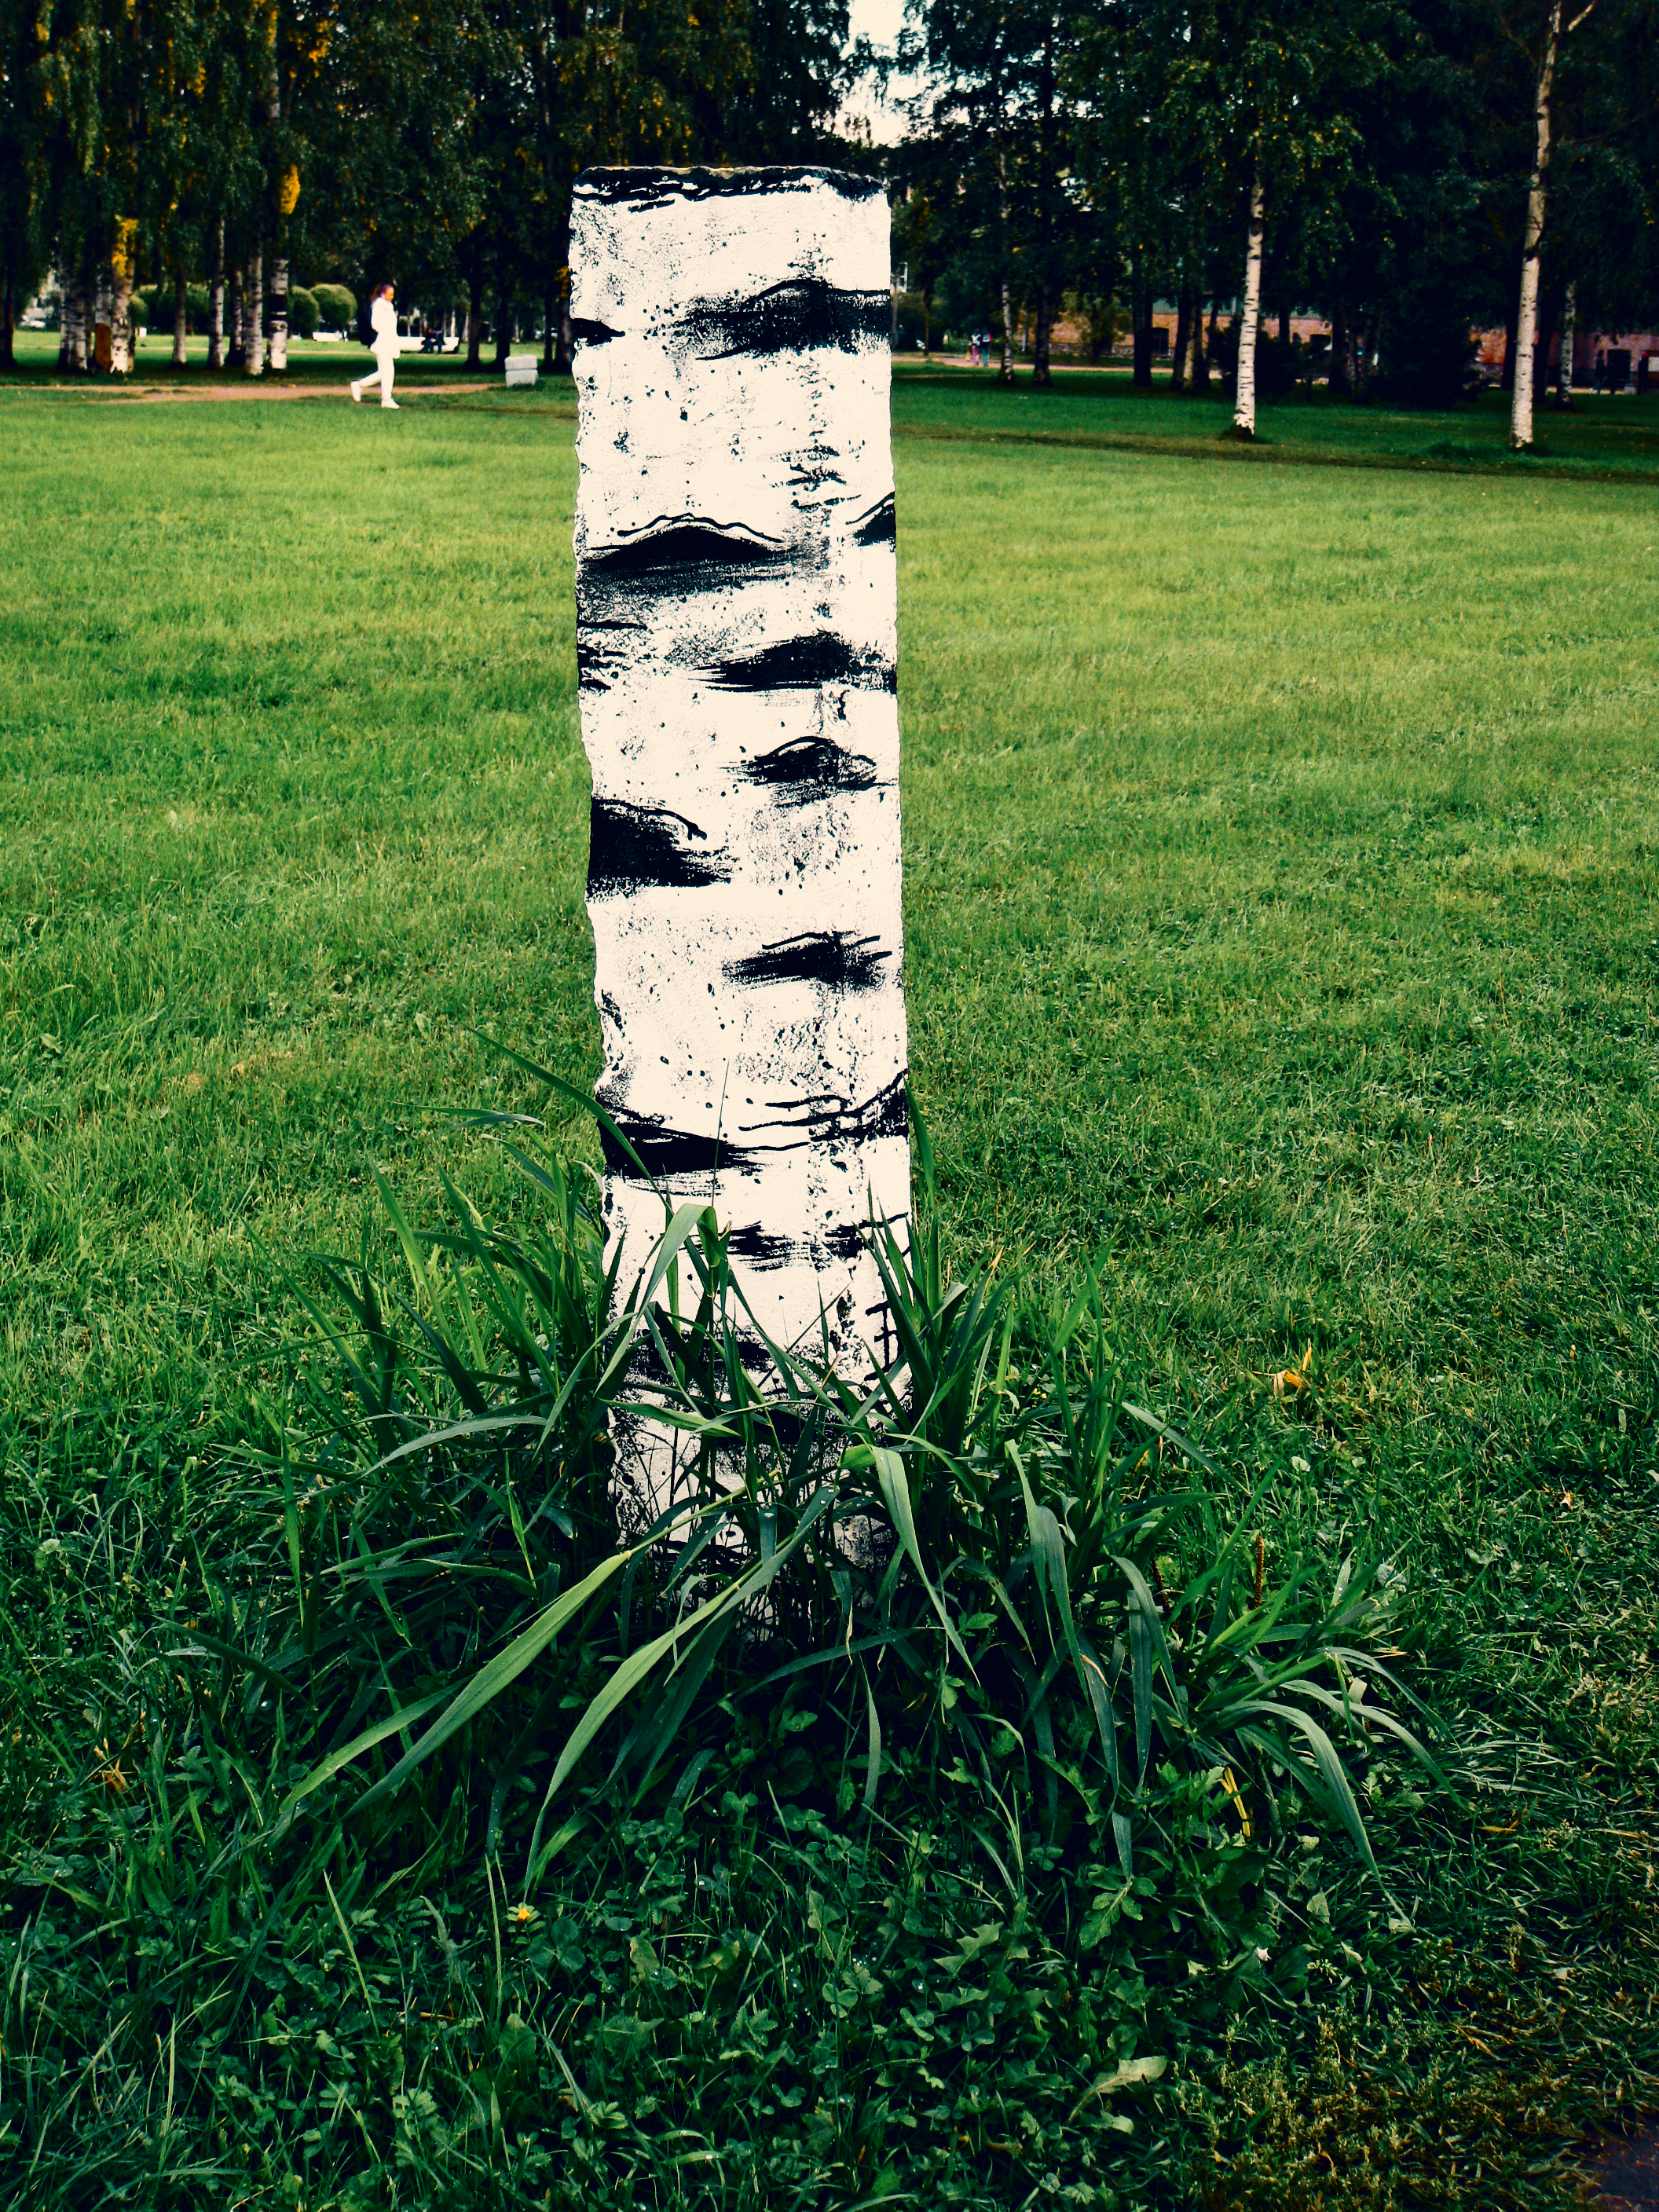
image, green, tree, grass, Canoe birch, trunk, woody plant, plant, grass family, sky, lawn, shadow, park, birch family